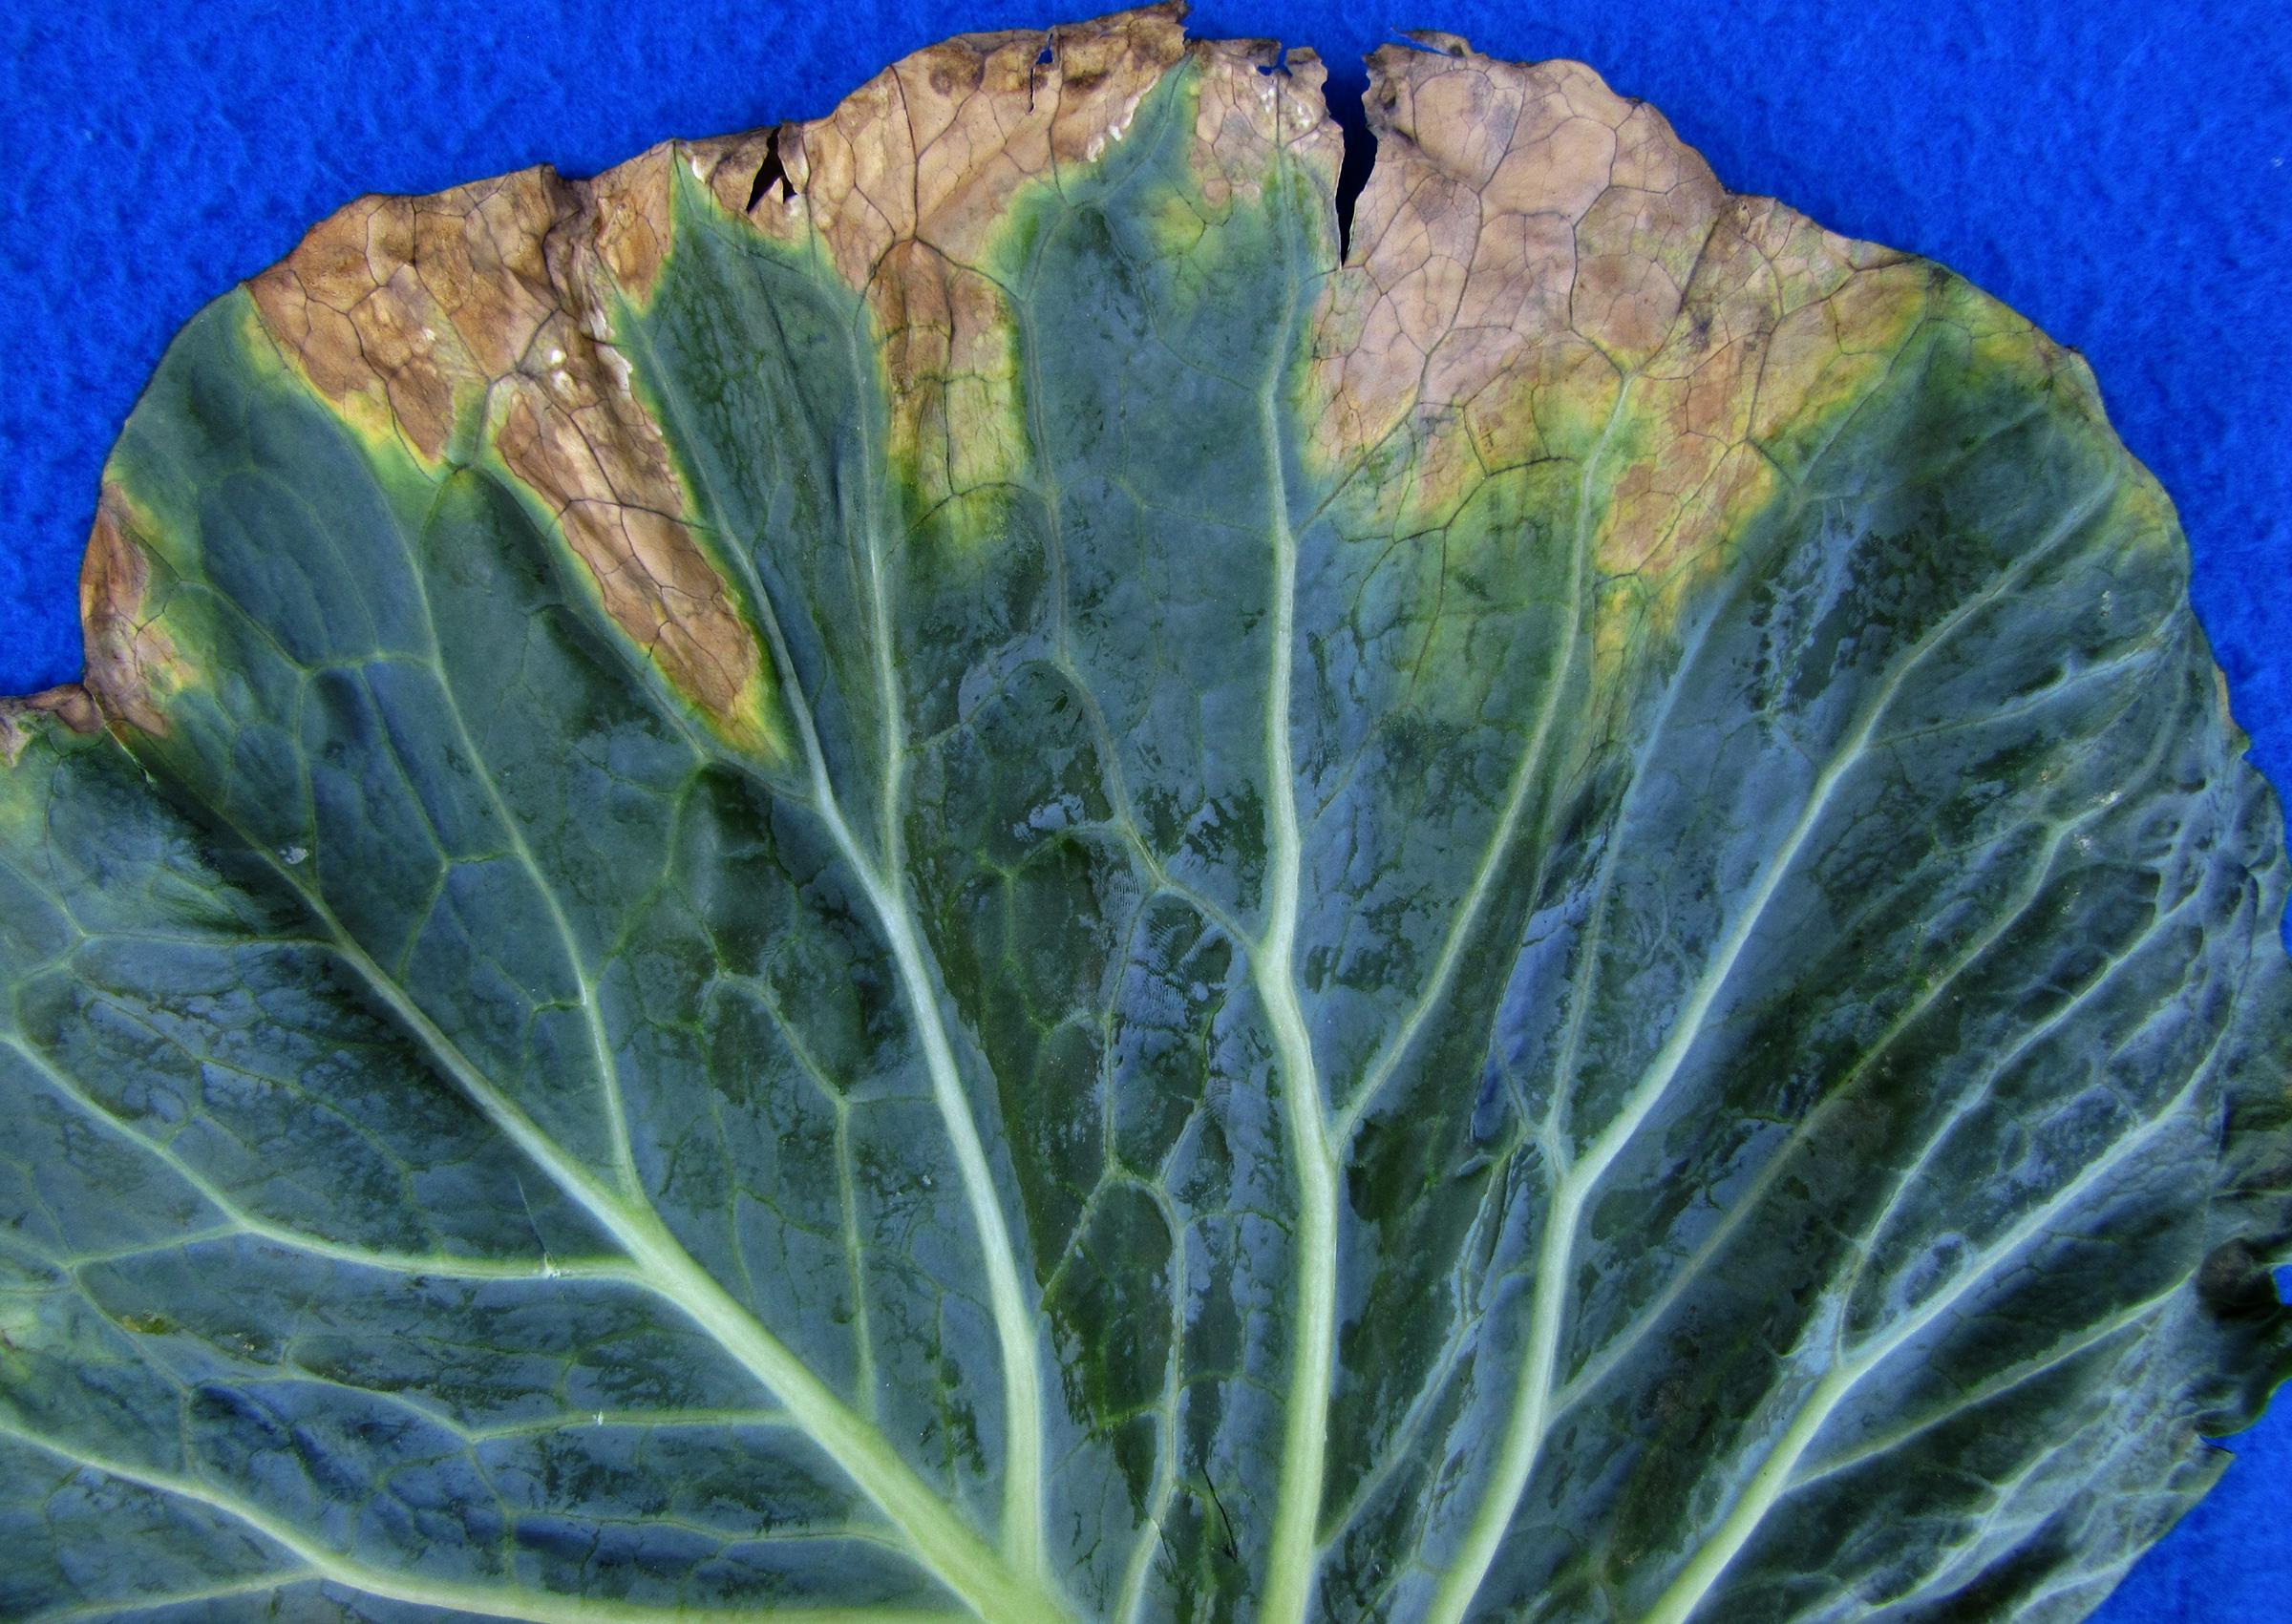
Plant: Cabbage
Disease: cabbage black rot